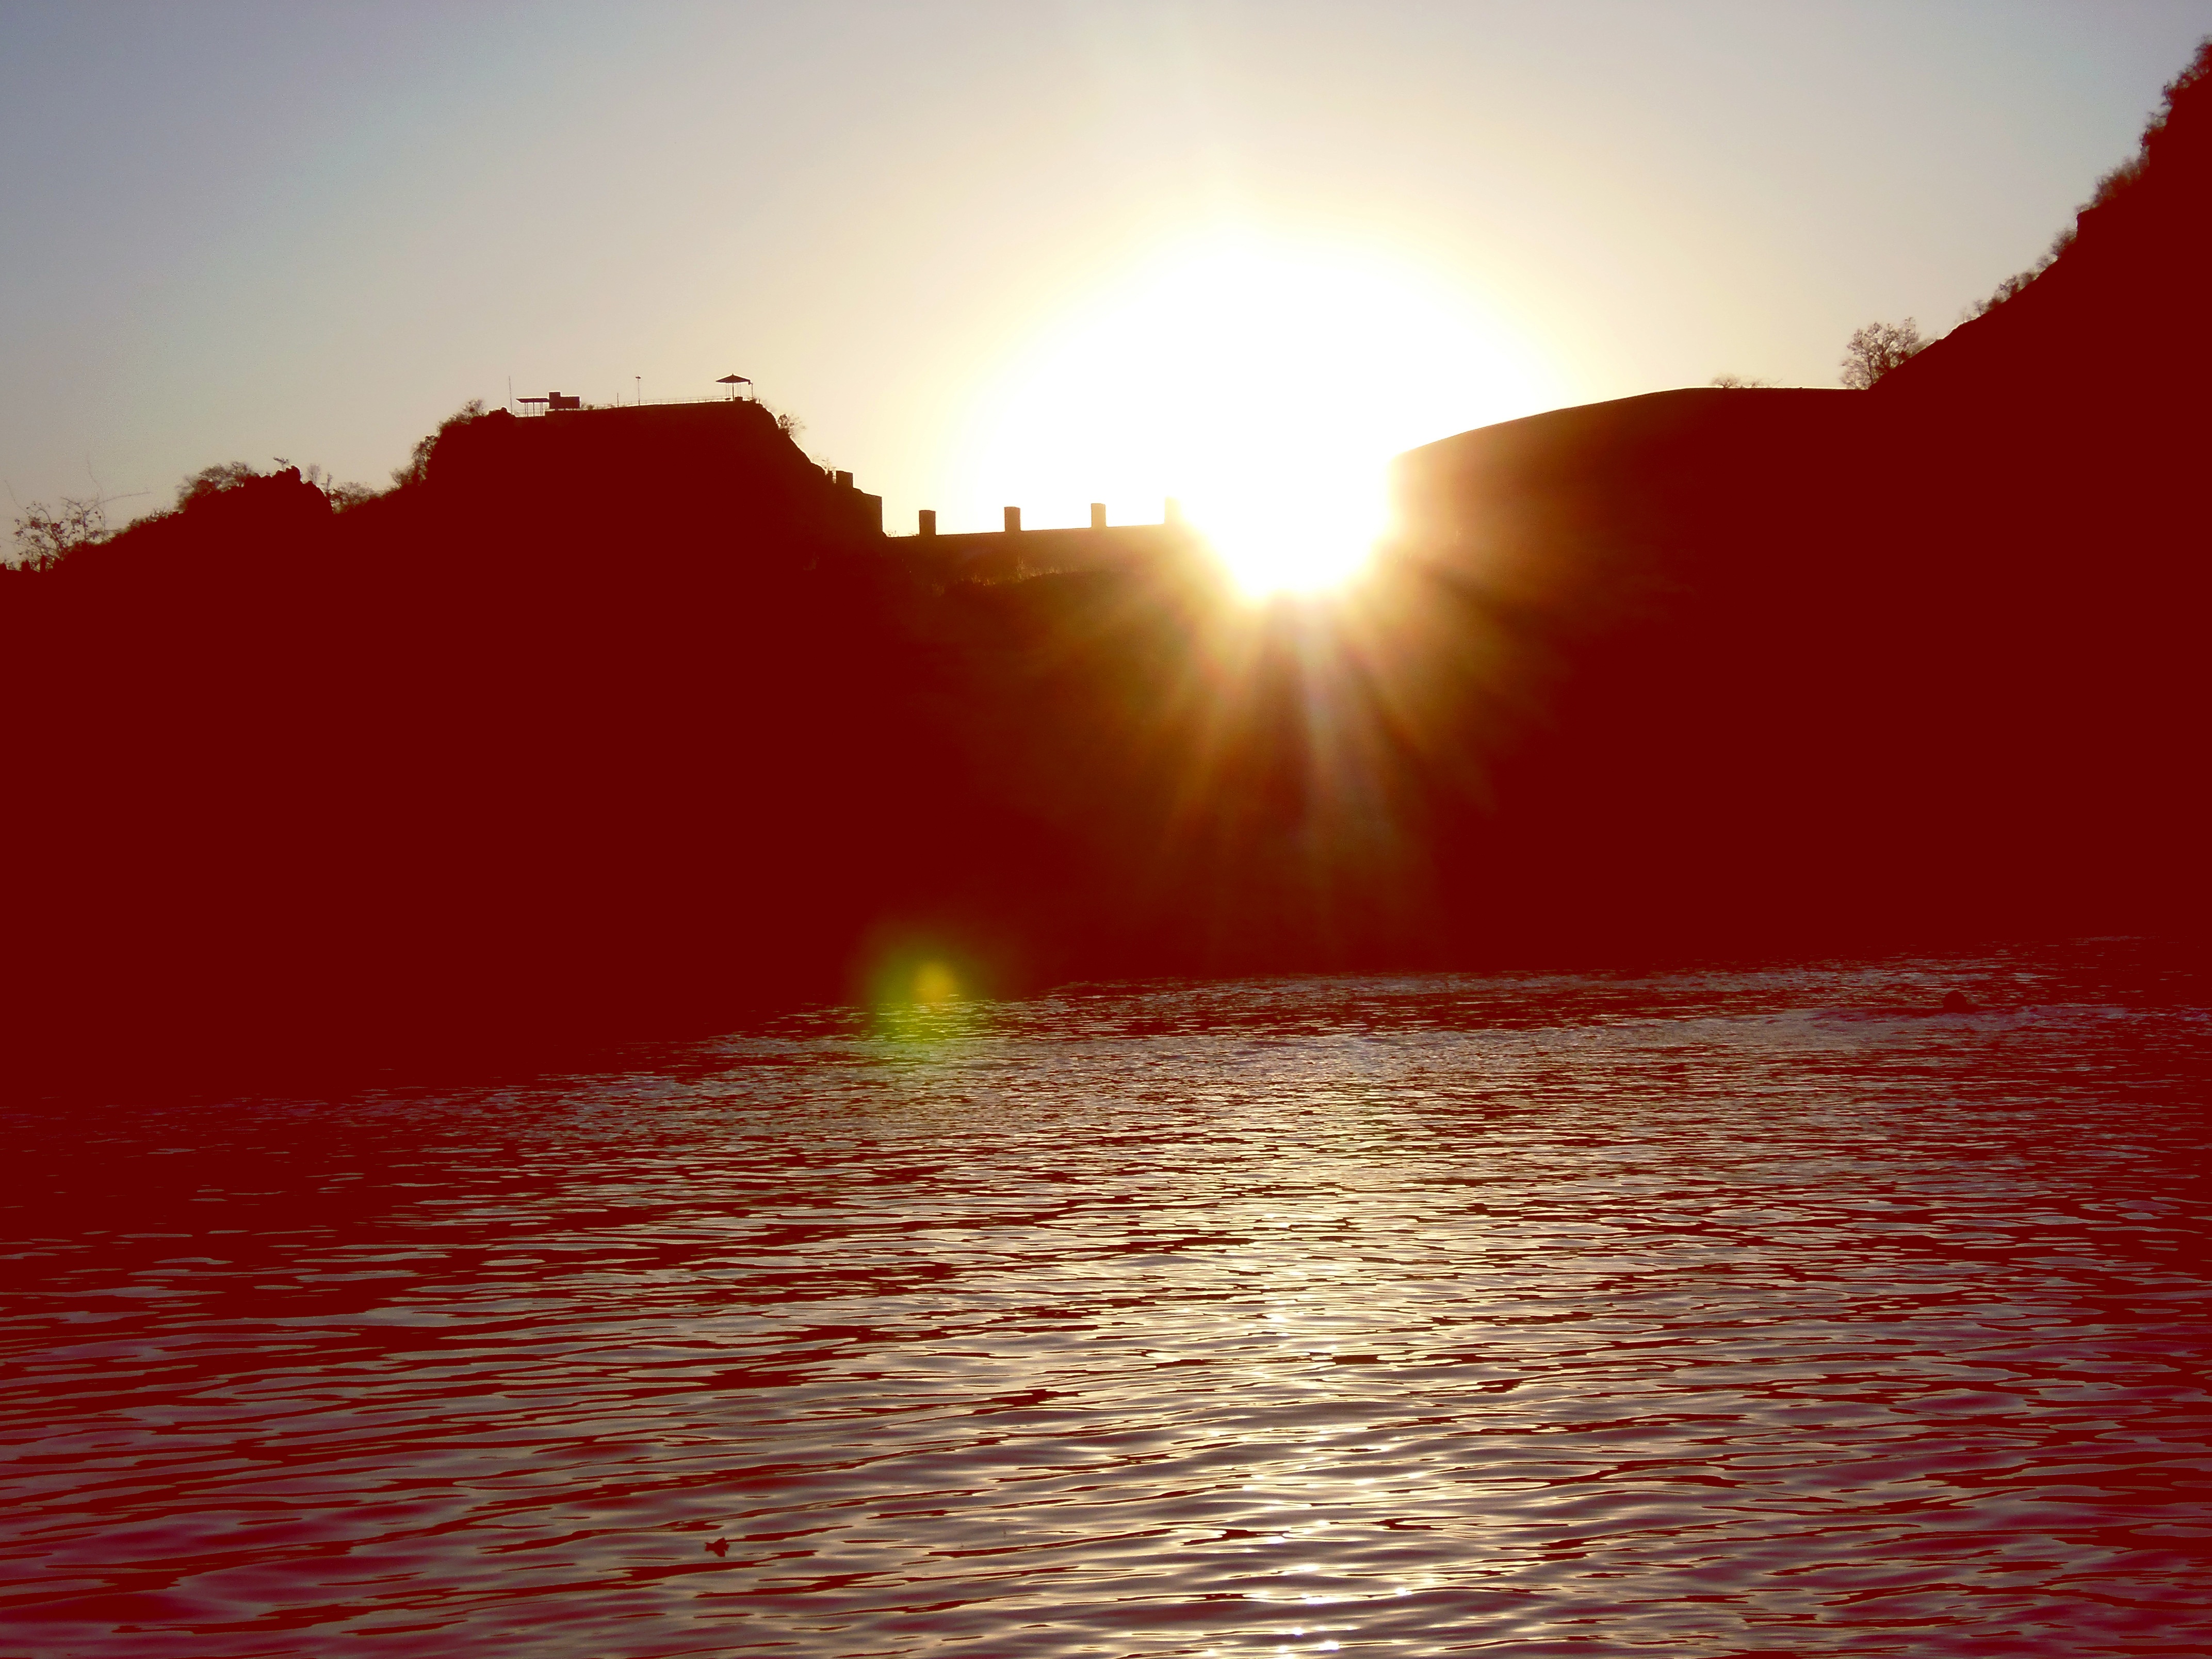
sea, horizon, sky, sun, sunrise, sunset, sunlight, morning, lake, dawn, dusk, evening, reflection, afterglow, atmospheric phenomenon